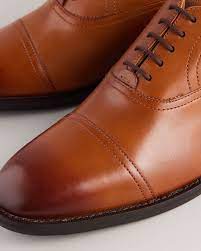
Label: Brogue